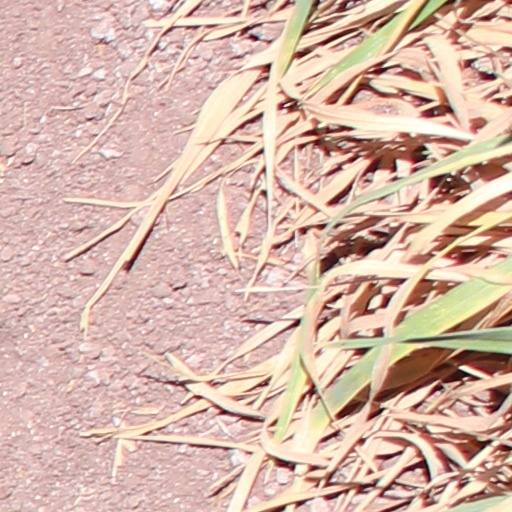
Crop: wheat